Namma Kuzhandaigal

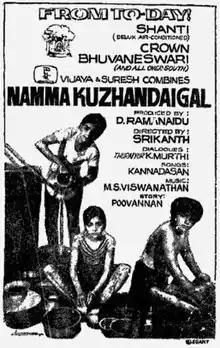
Theatrical release poster

Namma Kuzhandaigal is a 1970 Indian Tamil-language children's drama film directed by Srikanth and produced by D. Ramanaidu. It is based on writer Poovannan's novel "Aalam Vizhudhu". The film stars Major Sundarrajan, Pandari Bai and Vennira Aadai Nirmala. It was released on 27 February 1970, and won three Tamil Nadu State Film Awards: Third Best Film, Best Female Playback Singer for S. Janaki, and Best Story Writer for Poovannan.